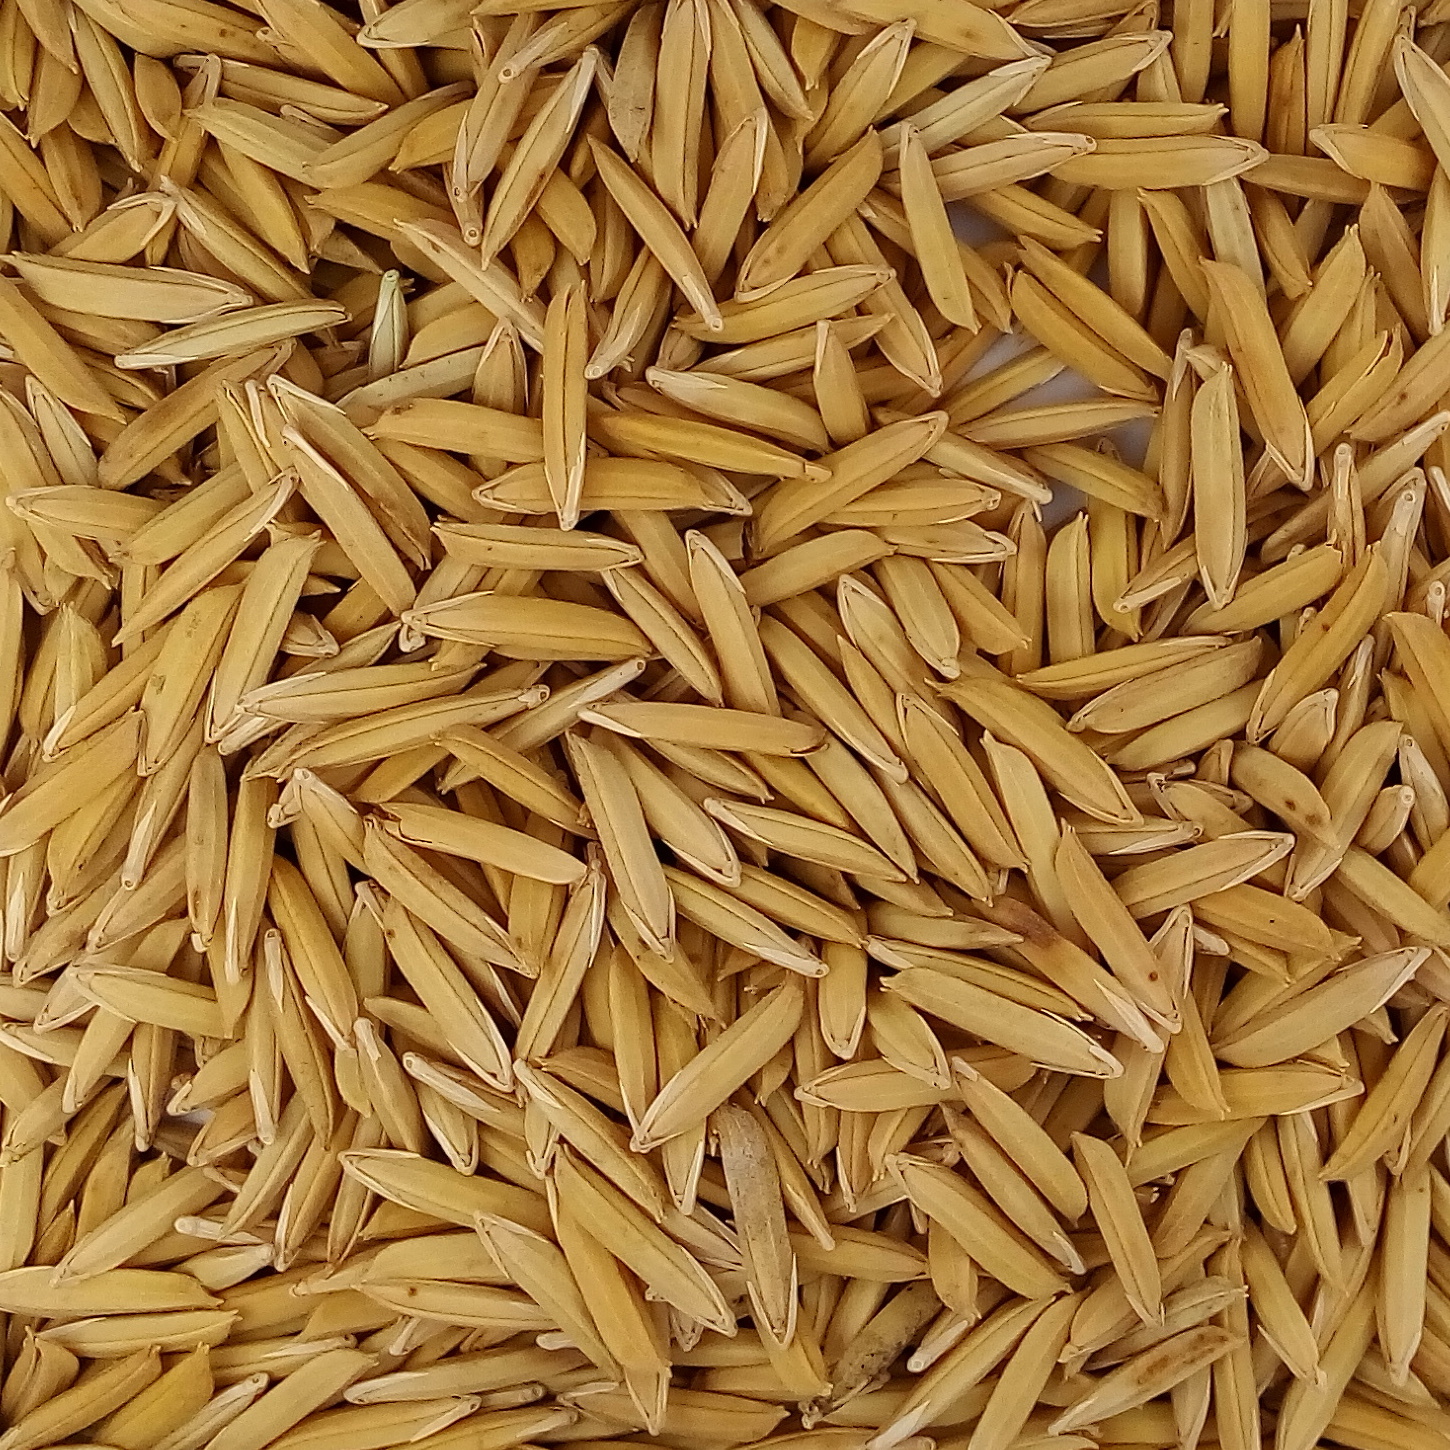
Rice seed variety: 1718